Federal Security Service

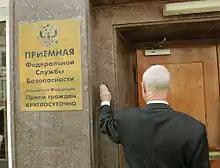
The reception room of the Federal Security Service building located on Kuznetsky Most in Moscow

The Federal Border Guard Service (FPS) has been part of the FSB since 2003. Russia has of sea and land borders, of which is with Kazakhstan, and with China. One kilometer (.62 miles) of border protection costs around 1 million rubles per year.